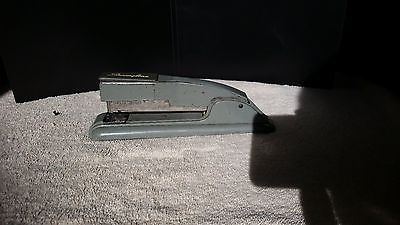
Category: stapler